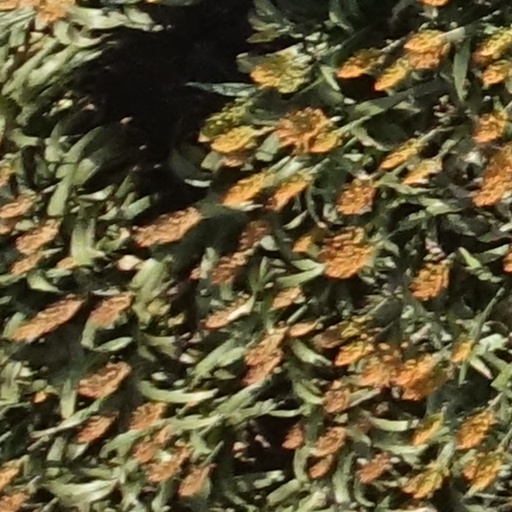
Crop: sorghum